Steilneset Memorial

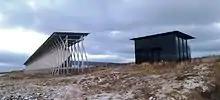
Both buildings

The Steilneset Memorial was jointly commissioned by the town of Vardø, Finnmark County, the Varanger Museum, and the Norwegian Public Roads Administration, and has been associated with the development of the National Tourist Routes in Norway. Norwegian architects designed the public architecture associated with the routes, such as lookouts, under competitive tender, but the memorial was the result of a specific commission.